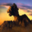
Label: camel